Volkswagen Scirocco R-Cup

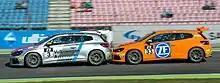
Two Volkswagen Scirocco R-Cup at Hockenheim in 2014

Volkswagen Scirocco R-Cup was a one-make racing series by Volkswagen based in Germany, which used the Volkswagen Scirocco model. The first season was in 2010, having replaced the previous ADAC Volkswagen Polo Cup which had run since 2004. It was a support series for the Deutsche Tourenwagen Masters, and was replaced in 2015 by the Audi Sport TT Cup.